Railways in Adelaide

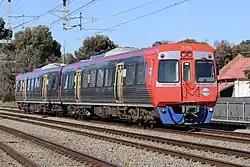
Adelaide Metro 3000 class railcars at Goodwood returning to Adelaide on a Belair service

Rail services around Adelaide are provided by a mixture of private and government-owned organisations.